American Radiator Building

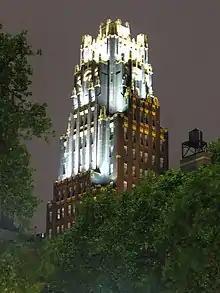
Crown illuminated at night

The tower stories contain projecting bricks in various places, which give it a textured quality. Dark red, light red, amber, and white lights were placed on the setbacks to provide nighttime illumination. Cornices wrap around the building at the 16th and 20th stories. The facade contains various pinnacles and peaks clad with gold, which one publication compared to turrets in old English castles. These ornamental features are actually made of terracotta but are covered in gold leaf. Gold is also used on corbels, cornices, and the spandrels between stories, and the Gothic-style pinnacles at the top of the building are ornamented with gold leaf as well. When the building was being completed, Hood wrote for "Architectural Forum" that "false tops have gone out of vogue for office buildings, as well as the fashion of putting an ornamental front on one or two sides of a building".